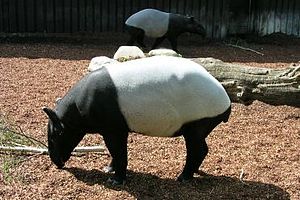
Skaberaktapir
Skaberaktapir (Tapirus indicus)
Skaberaktapir, er den største af de fire tapirarter og den eneste, der lever i Asien. Dens videnskabelige navn er misvisende, da den ikke lever i Indien. Navnet refererer nok nærmere til Ostindien. Skaberaktapiren adskiller sig meget fra de andre tapirarter med sin karakteristiske sort-hvide tegning. Tegningen er med til at sløre skaberaktapirens størrelse, når den færdes i skoven, og fungerer dermed som camouflage. Skaberaktapiren vejer 225–300 kilogram.